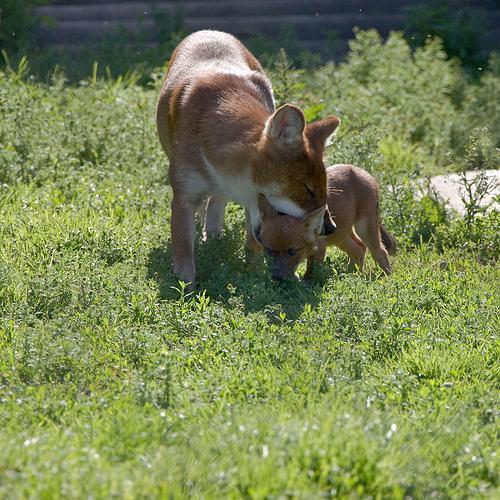
dhole